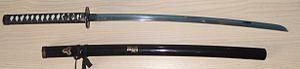
Le saya est le nom du fourreau utilisé pour les épées et dagues japonaises telles que les katana ou les tantō. Il est parfois fait en bois ou en bronze.